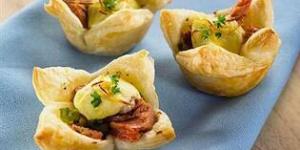
hojaldre de atun